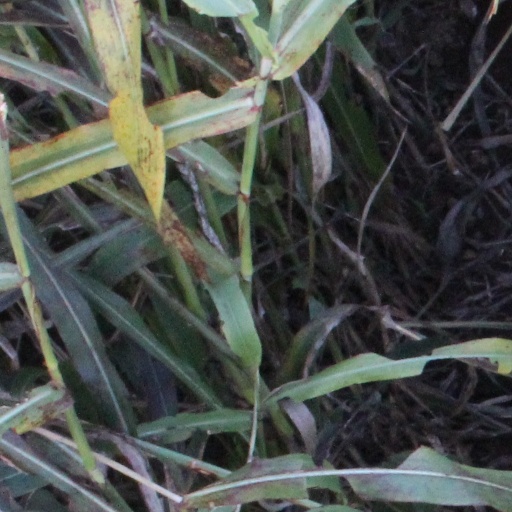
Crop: sorghum